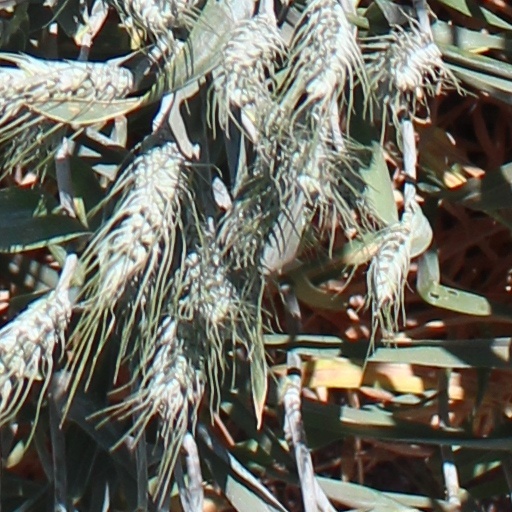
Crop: wheat